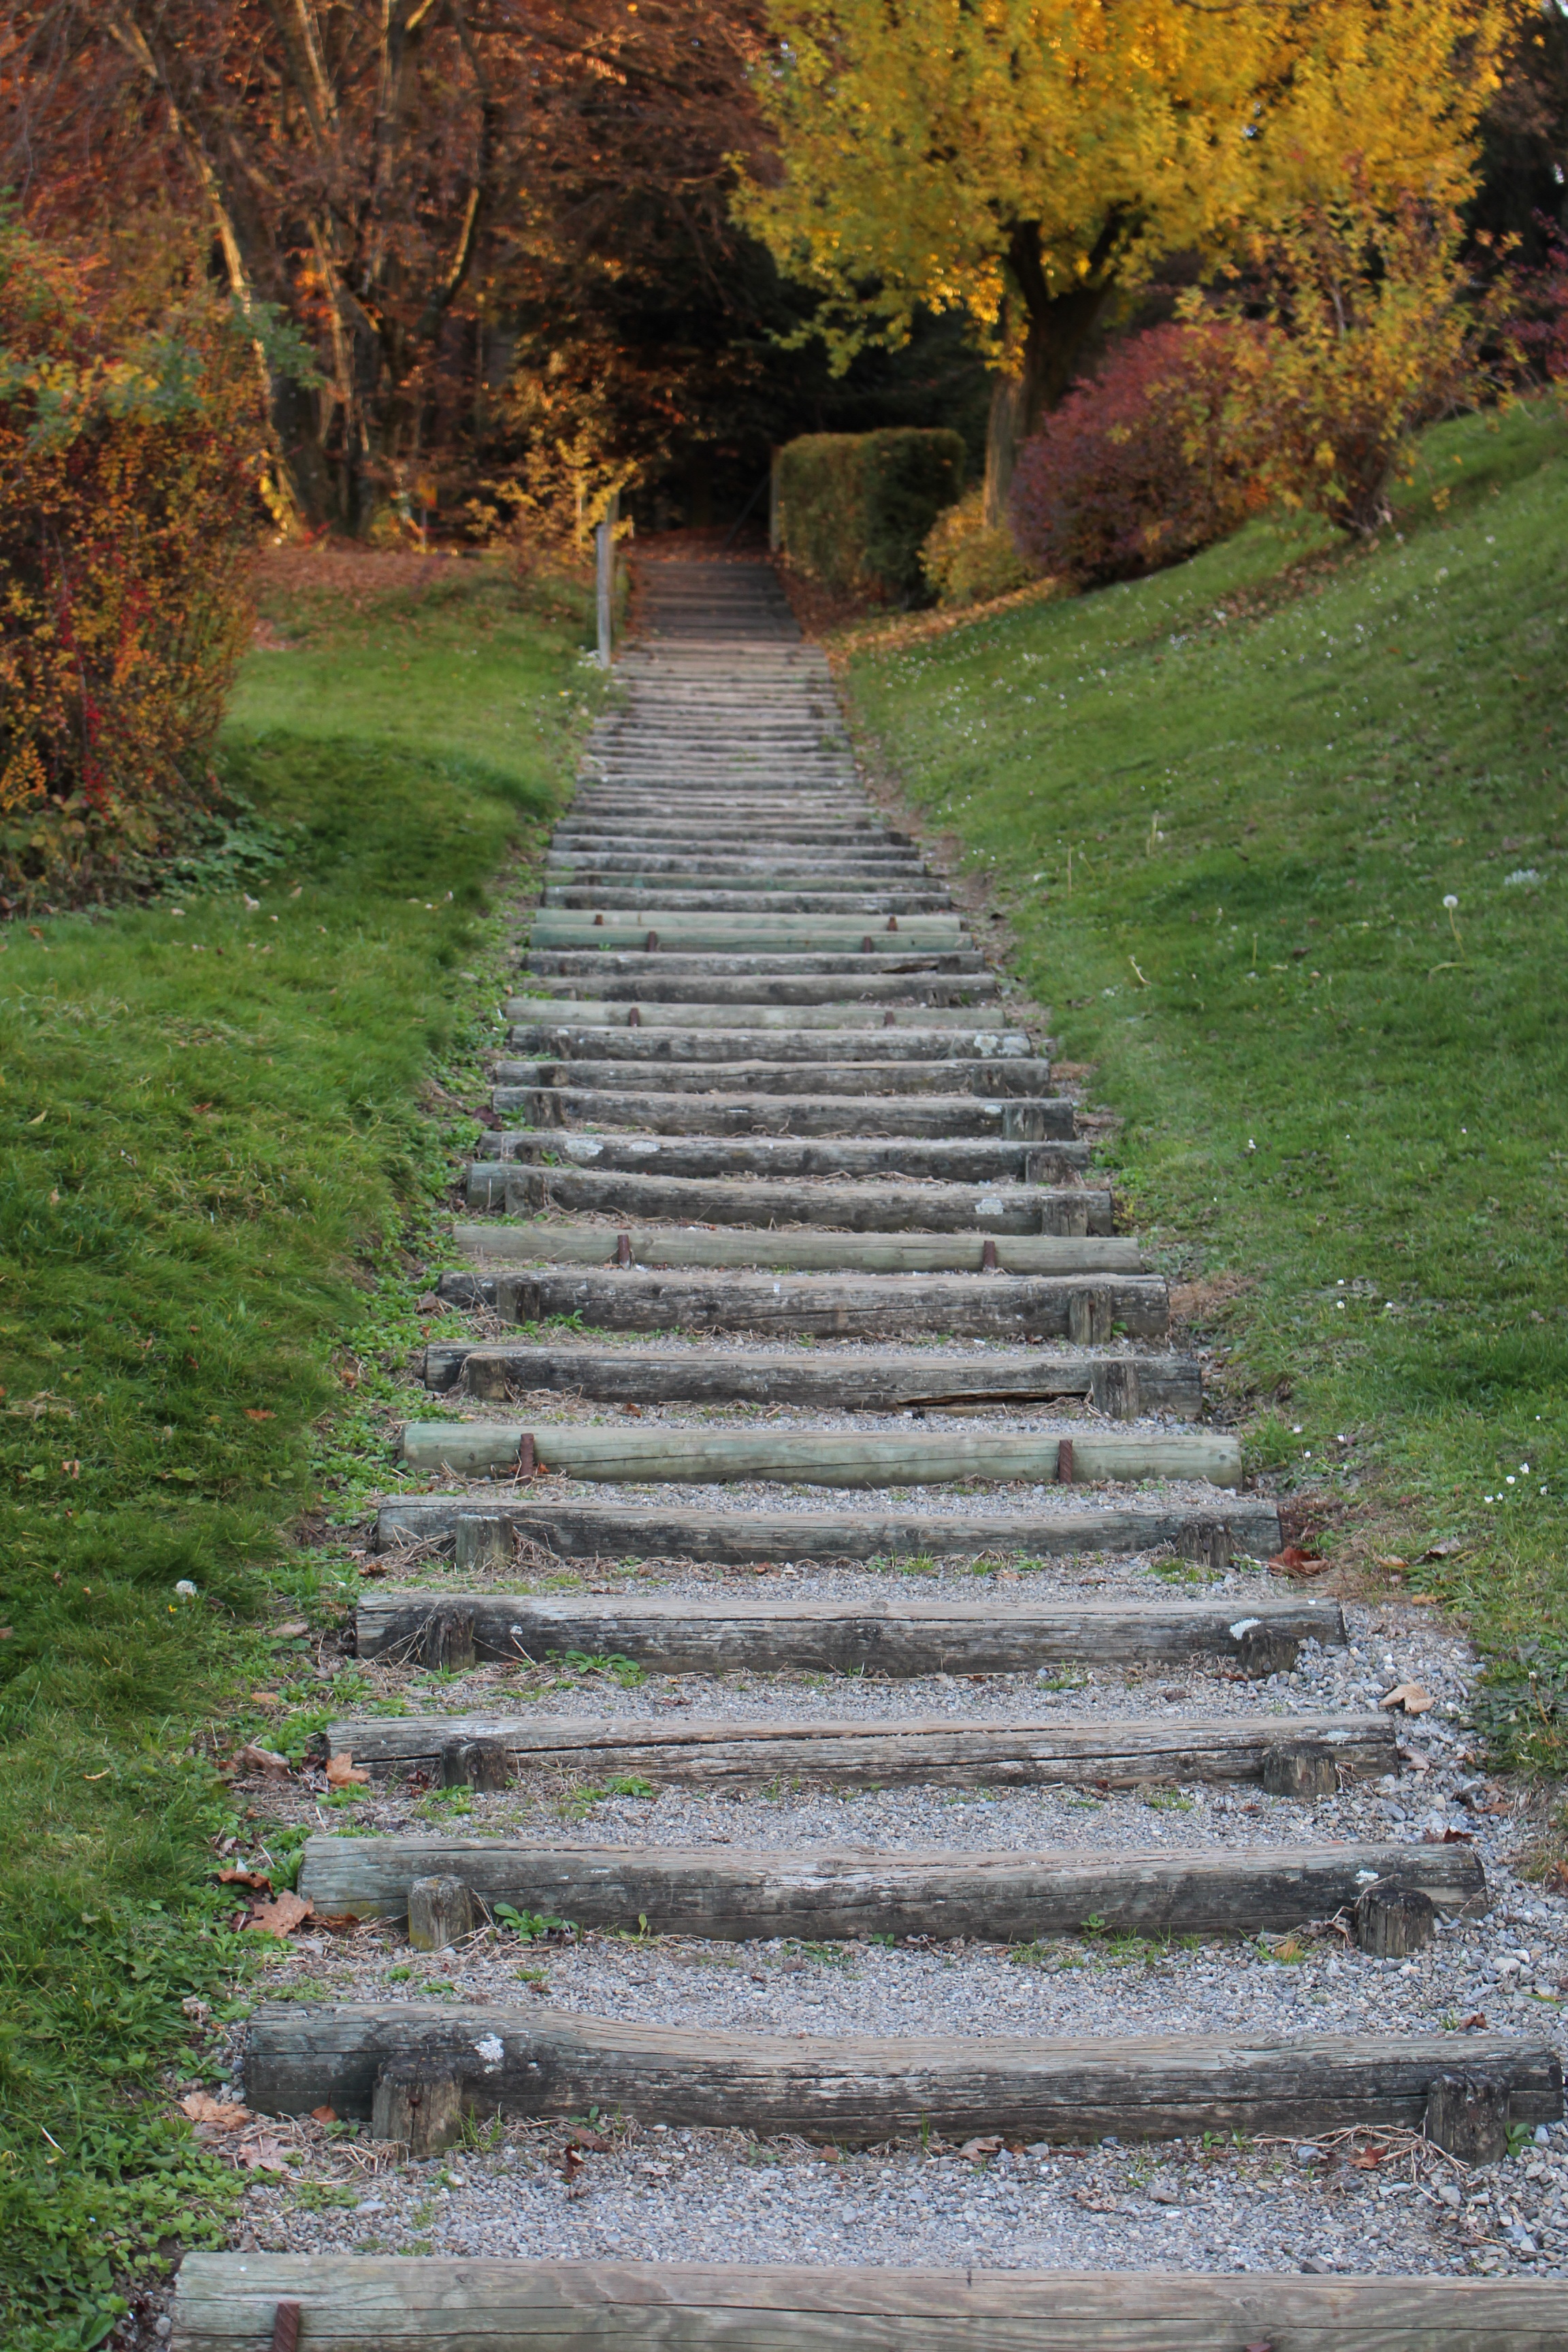
forest, lawn, leaf, sidewalk, wall, staircase, walkway, autumn, garden, waterway, stairs, away, upward, gradually, road surface